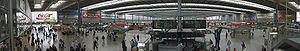
La gare centrale de Munich est une gare ferroviaire allemande, située au centre-ville de Munich dans le land de la Bavière.